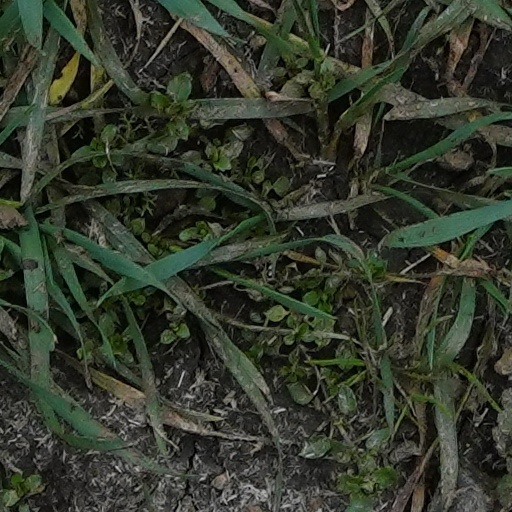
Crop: wheat